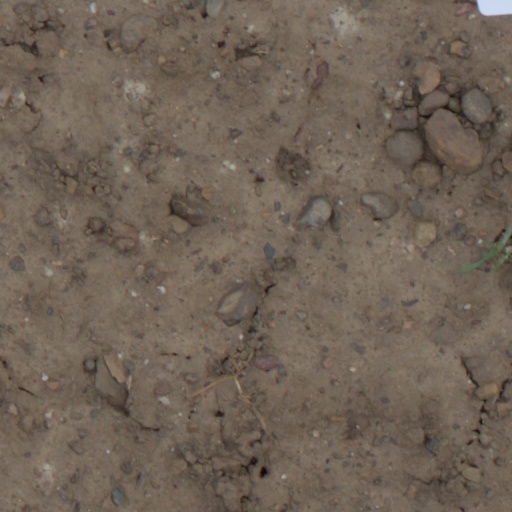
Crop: wheat